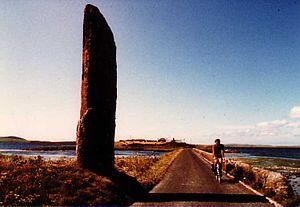
Le loch de Stenness avec le loch d'Harray est l'un des plus grands lacs d'eau douce du Mainland, Orcades. En vieux norrois, leurs noms sont respectivement Steinnesvatn et Heraðvatn. Ils sont nommés pour les paroisses voisines de Harray et Stenness.